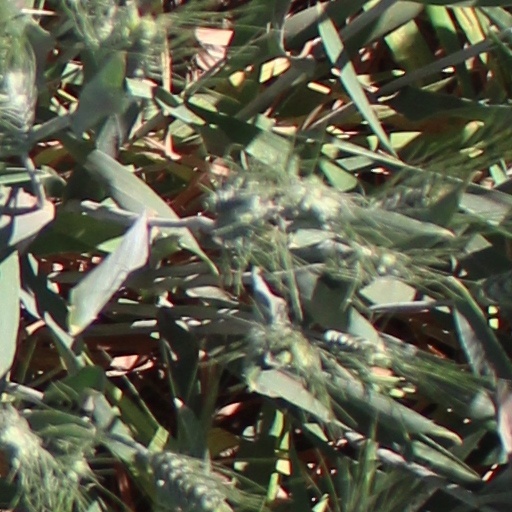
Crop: wheat